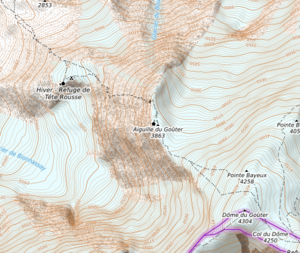
carte réalisée sur umap This map was created from OpenStreetMap project data, collected by the community. This map may be incomplete, and may contain errors. Don't rely solely on it for navigation.
L'aiguille du Goûter est un sommet du versant français du massif du Mont-Blanc, en Haute-Savoie, culminant à 3 863 m d'altitude. À proximité du sommet se trouve le refuge du Goûter, point de départ de la voie normale du mont Blanc : l'arête des Bosses. L'aiguille du Goûter est accessible par son versant ouest, depuis la gare du Nid d'Aigle après environ cinq heures de marche, en passant par la baraque des Rognes et le refuge de Tête Rousse. L'itinéraire est facile mais très exposé aux chutes de pierres lors de la traversée du Grand Couloir.